Neudeck Palace

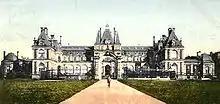
The New Palace (the Upper Silesian Versailles) at the turn of the century

Neudeck Palace (Polish: "Zamek w Świerklańcu"; German: "Schloss Neudeck") was the residence of the aristrocratic Henckel von Donnersmarck family in Upper Silesia. The palace complex and park was one of the largest and most magnificent in the German Empire and was popularly known as Little Versailles or Upper Silesian Versailles. It is located around two kilometers south-east of the town of Neudeck (Polish: Świerklaniec) in the Tarnowskie Góry County in Poland.